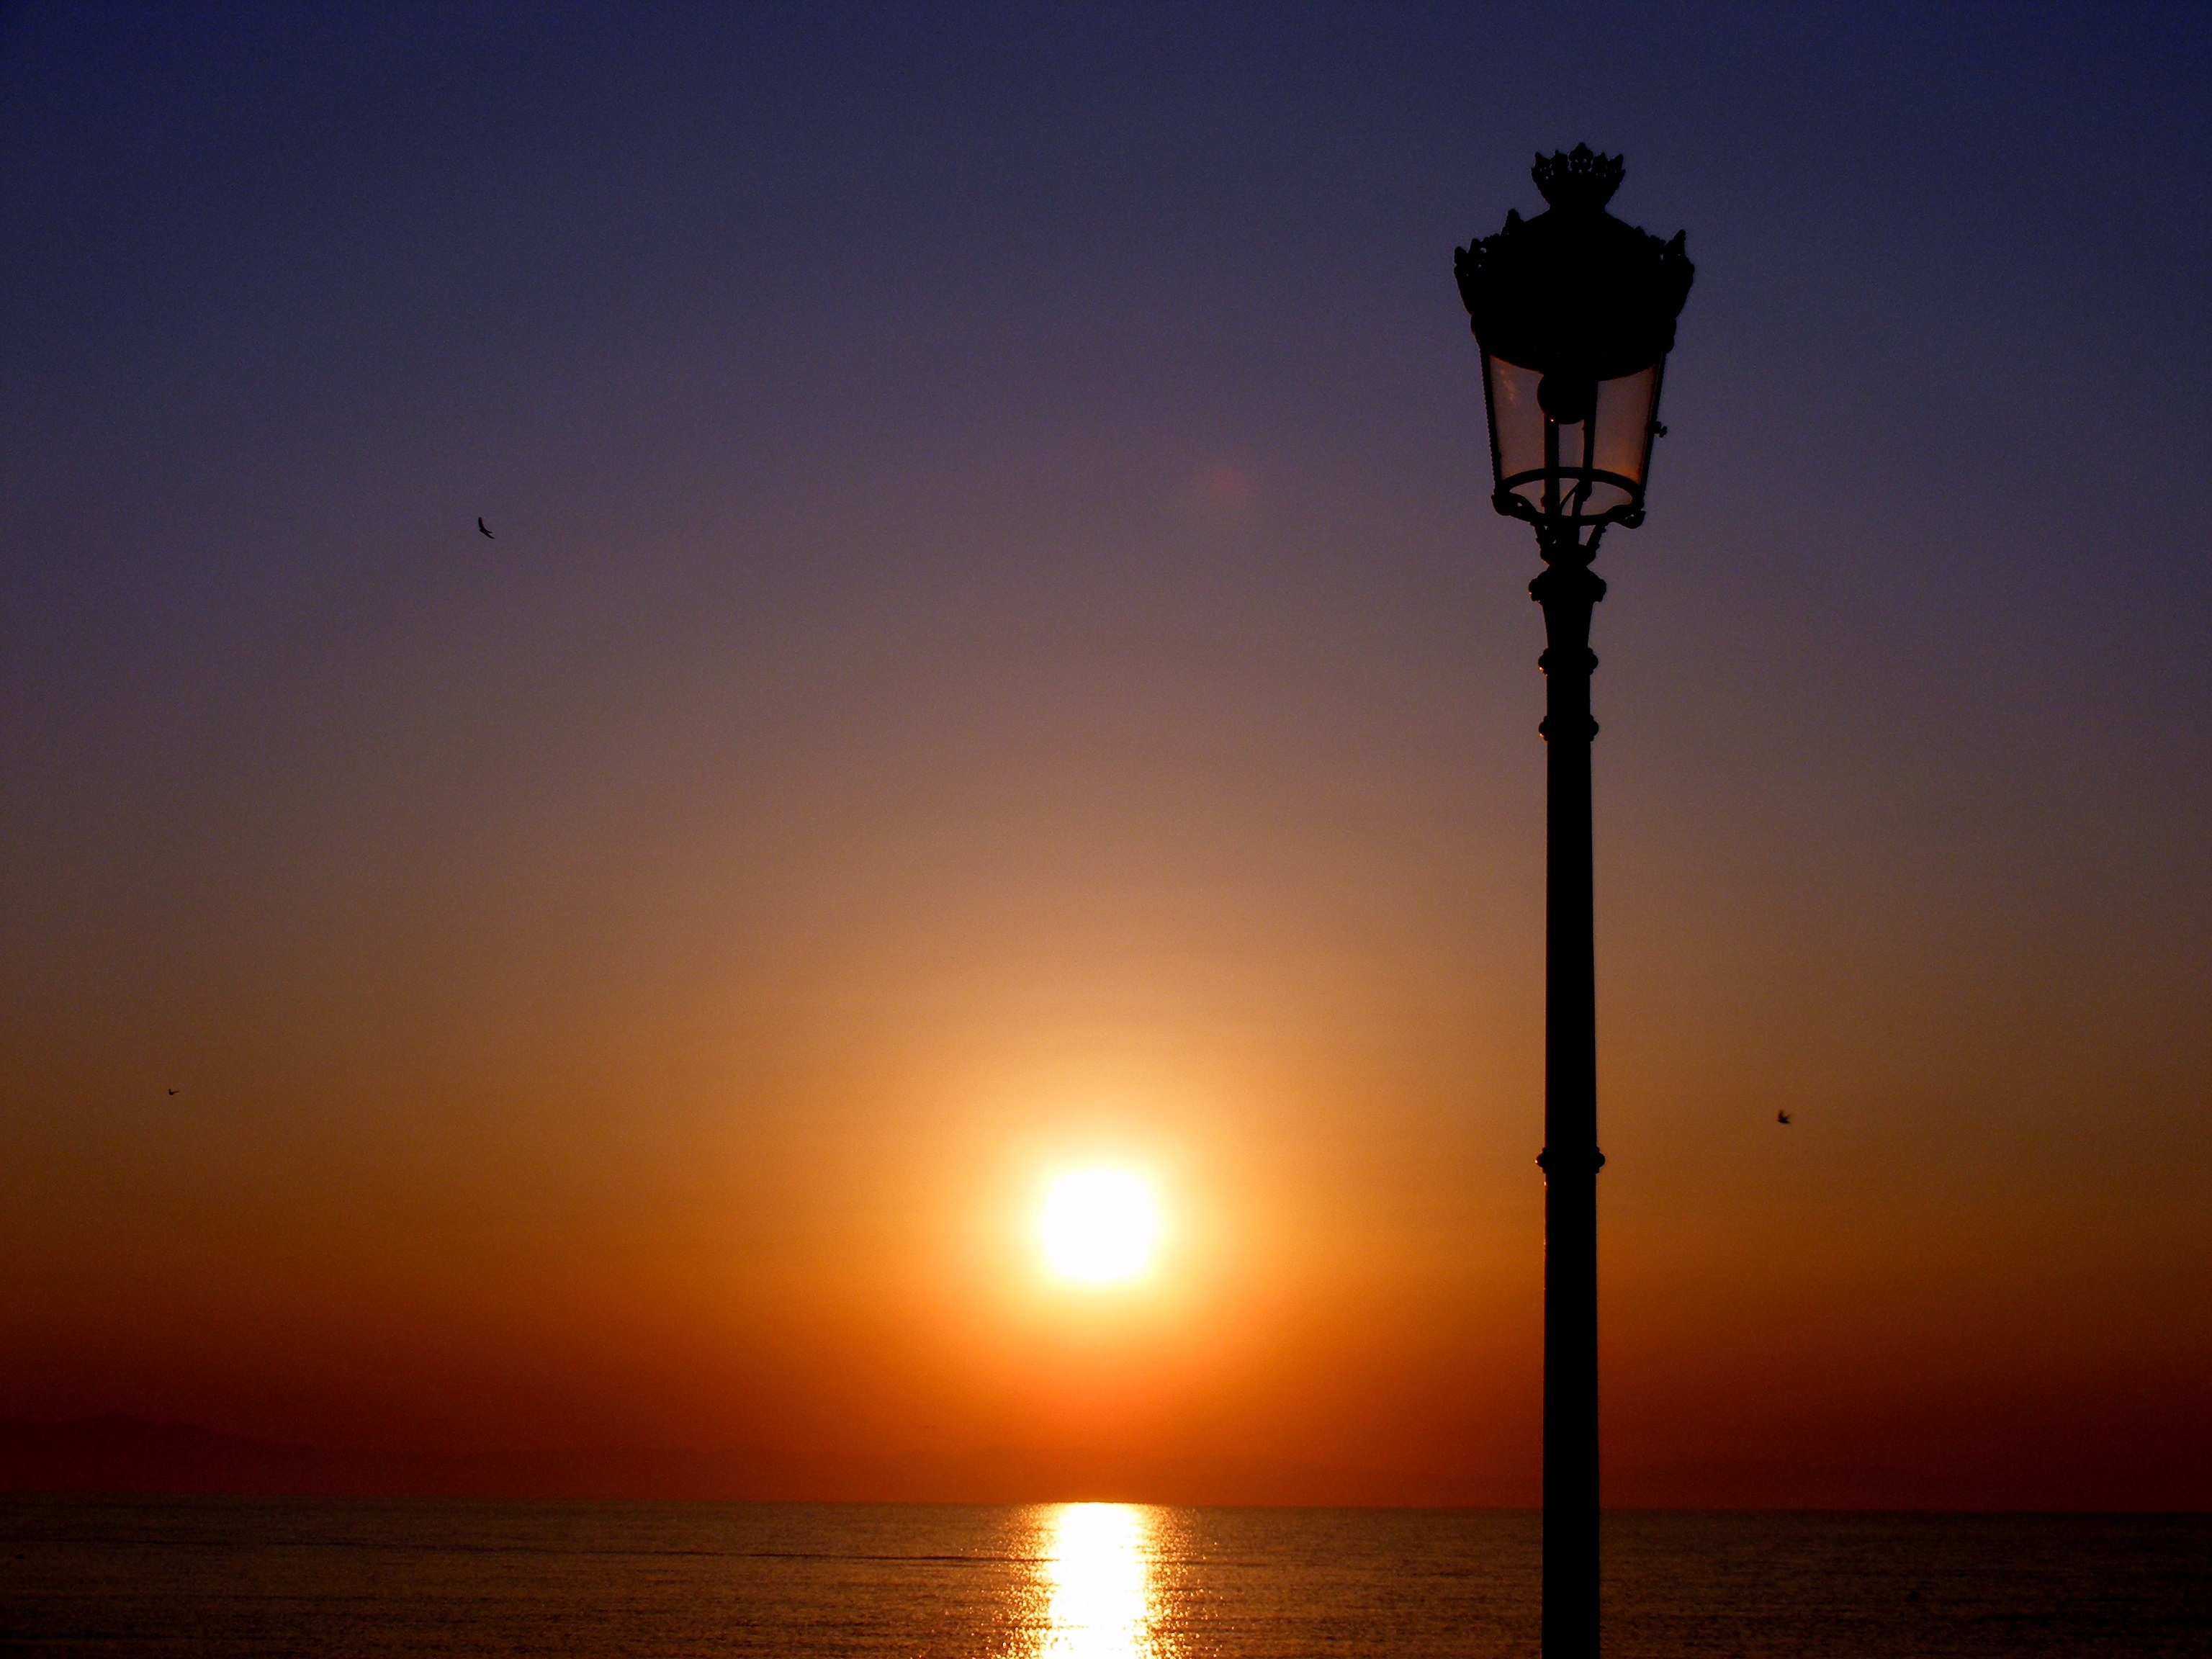
sea, ocean, horizon, silhouette, light, sky, sun, sunrise, sunset, sunlight, morning, dawn, dusk, evening, lantern, red, tower, street light, lighting, great, light fixture, east, afterglow